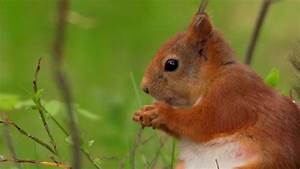
Label: scoiattolo